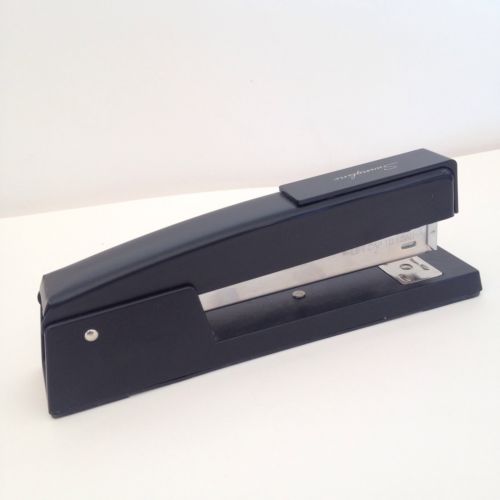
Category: stapler